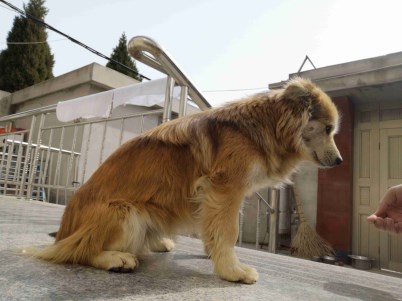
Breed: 3336-n000121-chinese_rural_dog